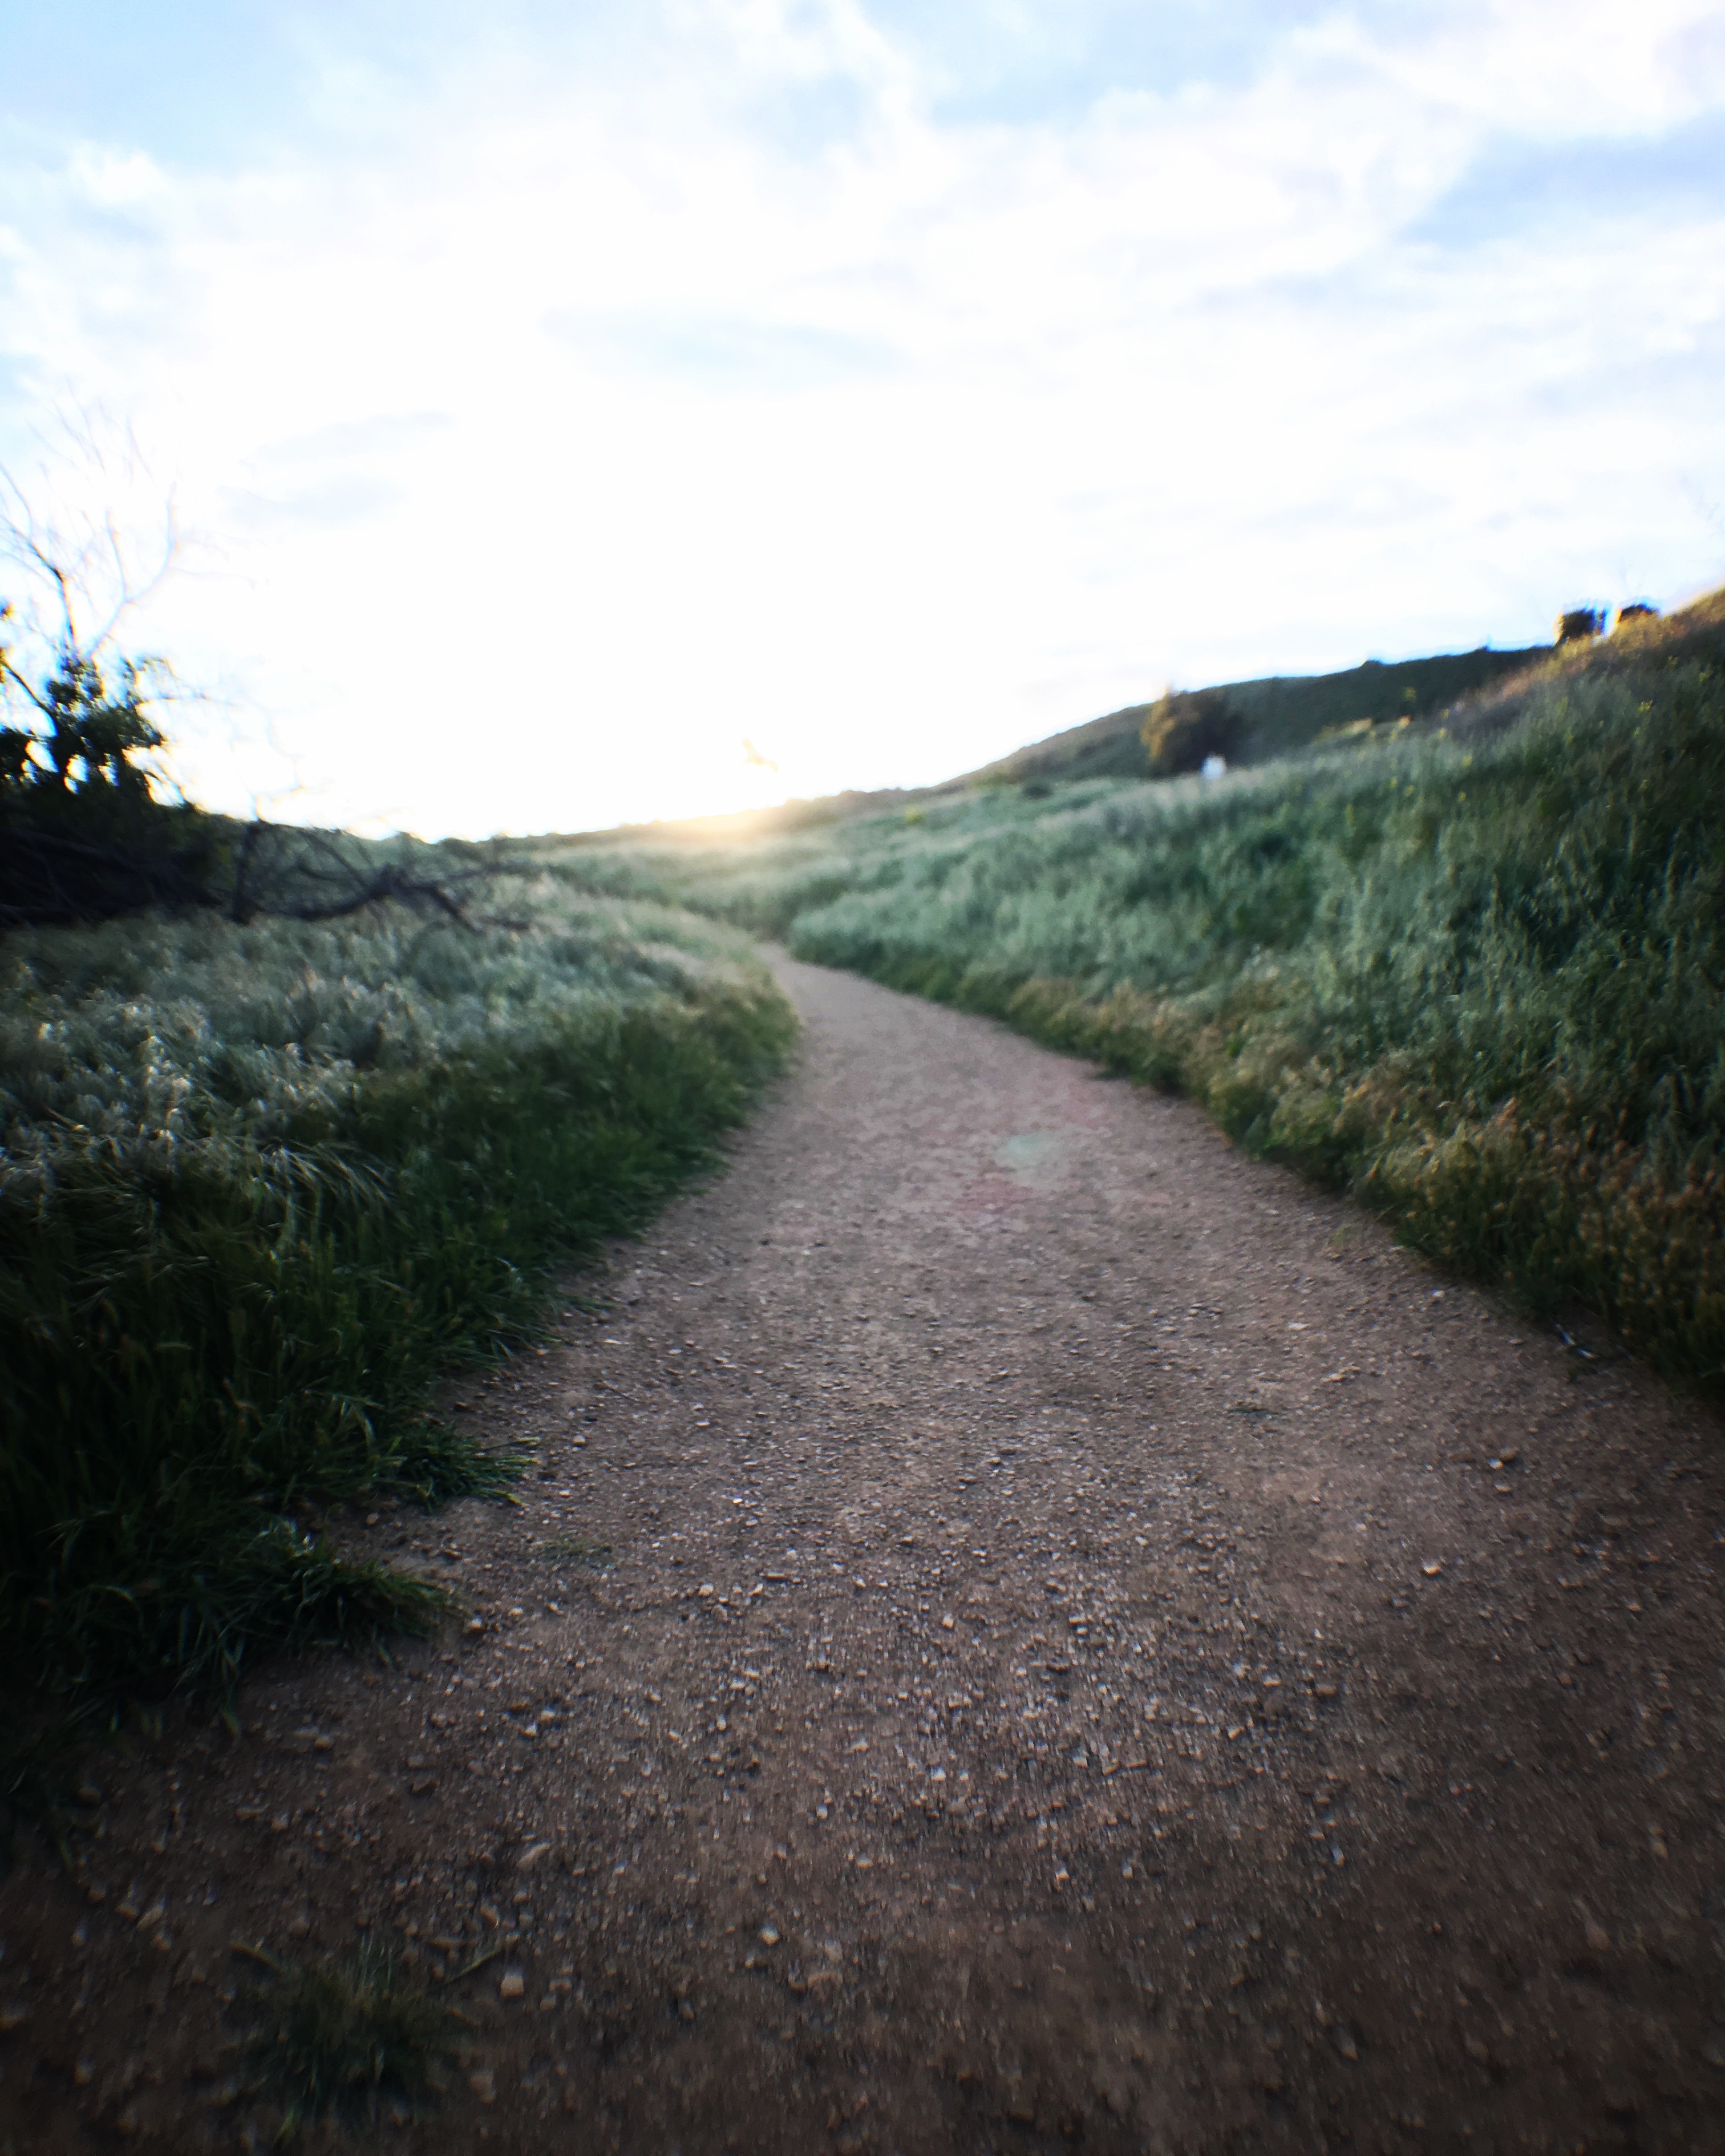
coast, grass, mountain, road, trail, hill, asphalt, dirt road, soil, terrain, ridge, waterway, infrastructure, rural area